Leksvik Municipality

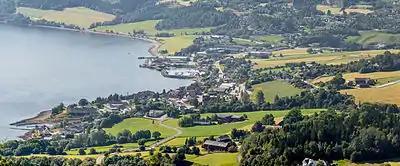
Leksvik as seen from Våttåhaugen. Photo: Christian Nesset

Prior to its dissolution in 2018, the municipality was the 230th largest by area out of the then 426 municipalities in Norway. Leksvik Municipality was the 249th most populous municipality in Norway with a population of 3,480. The municipality's population density was and its population had decreased by 0.1% over the last decade.